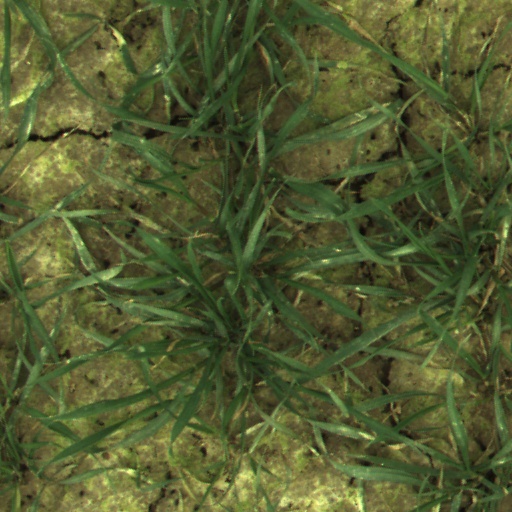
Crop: wheat